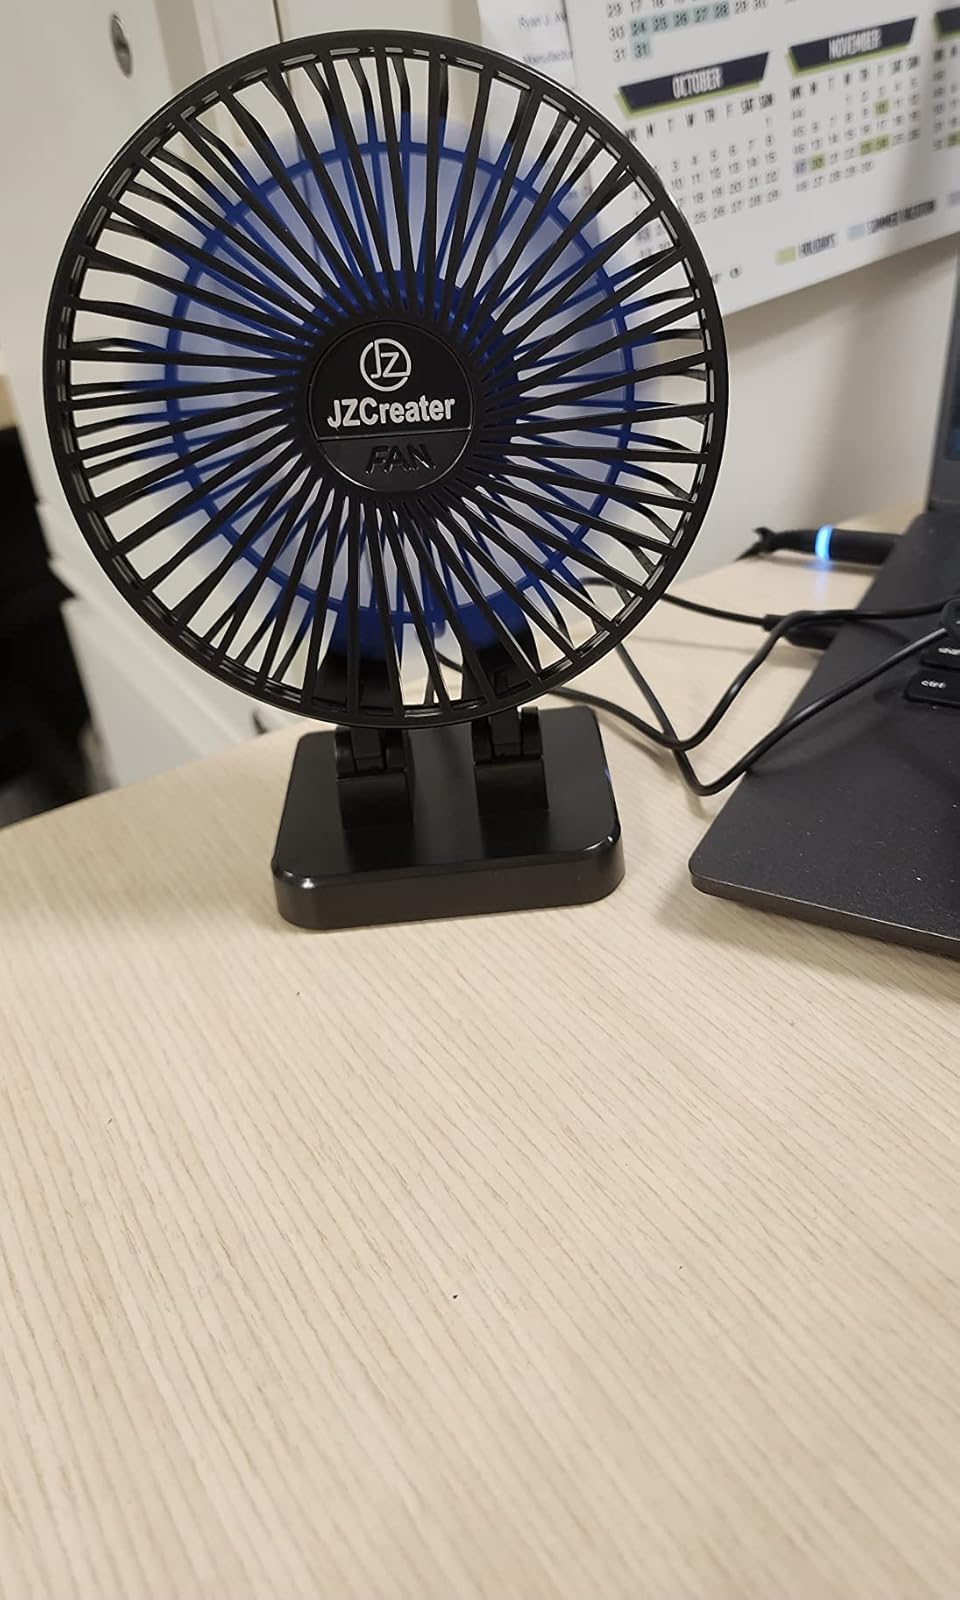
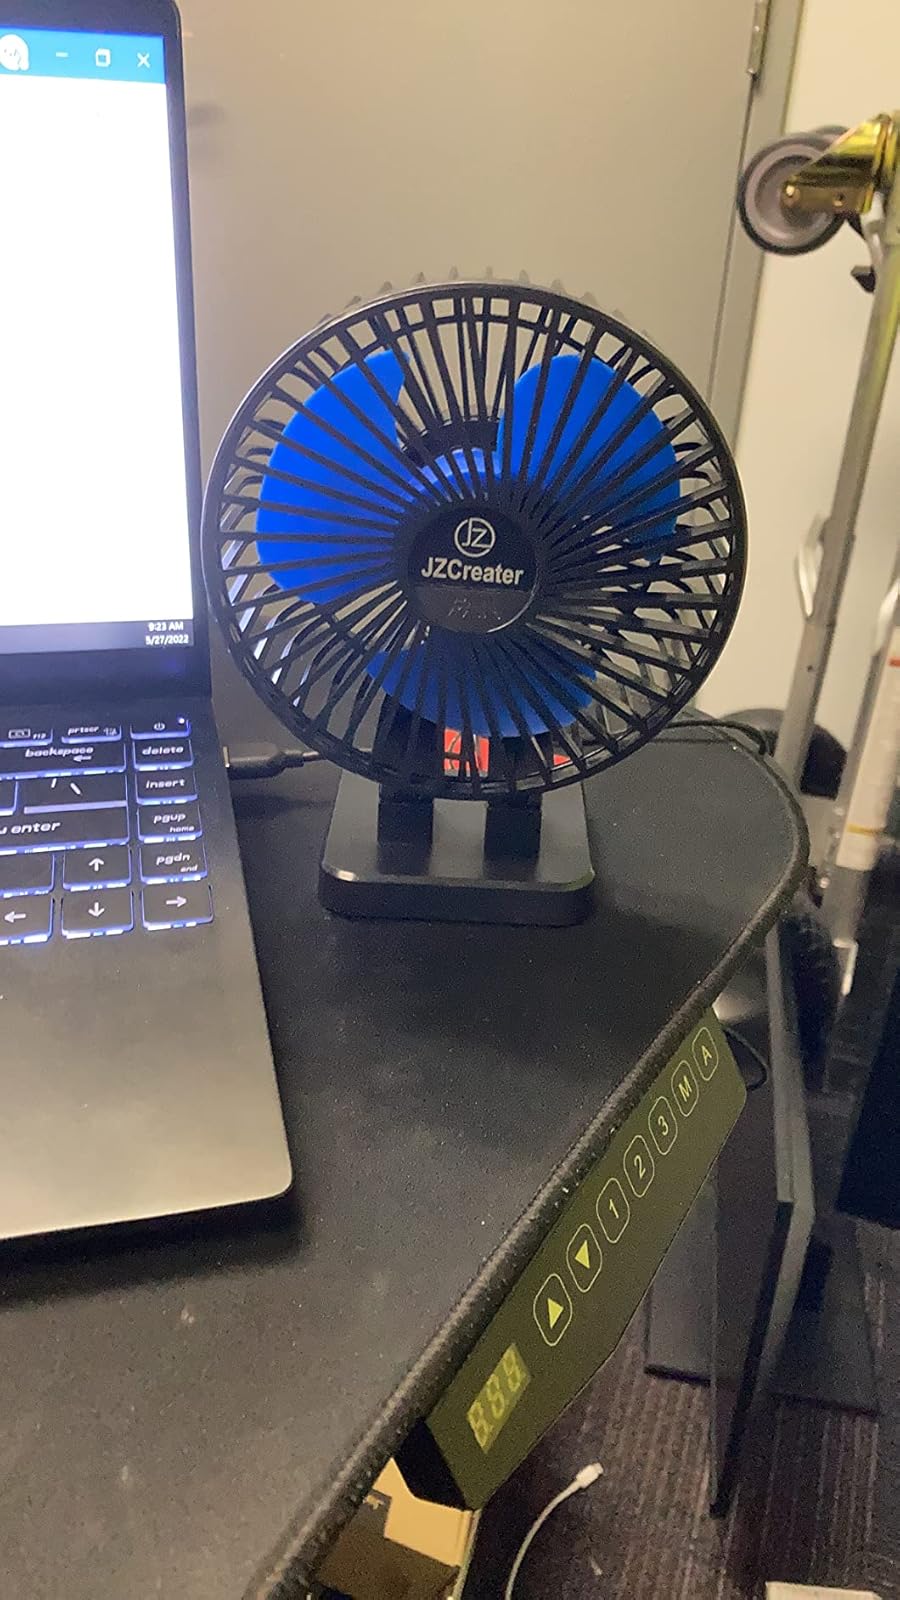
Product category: fan
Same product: yes